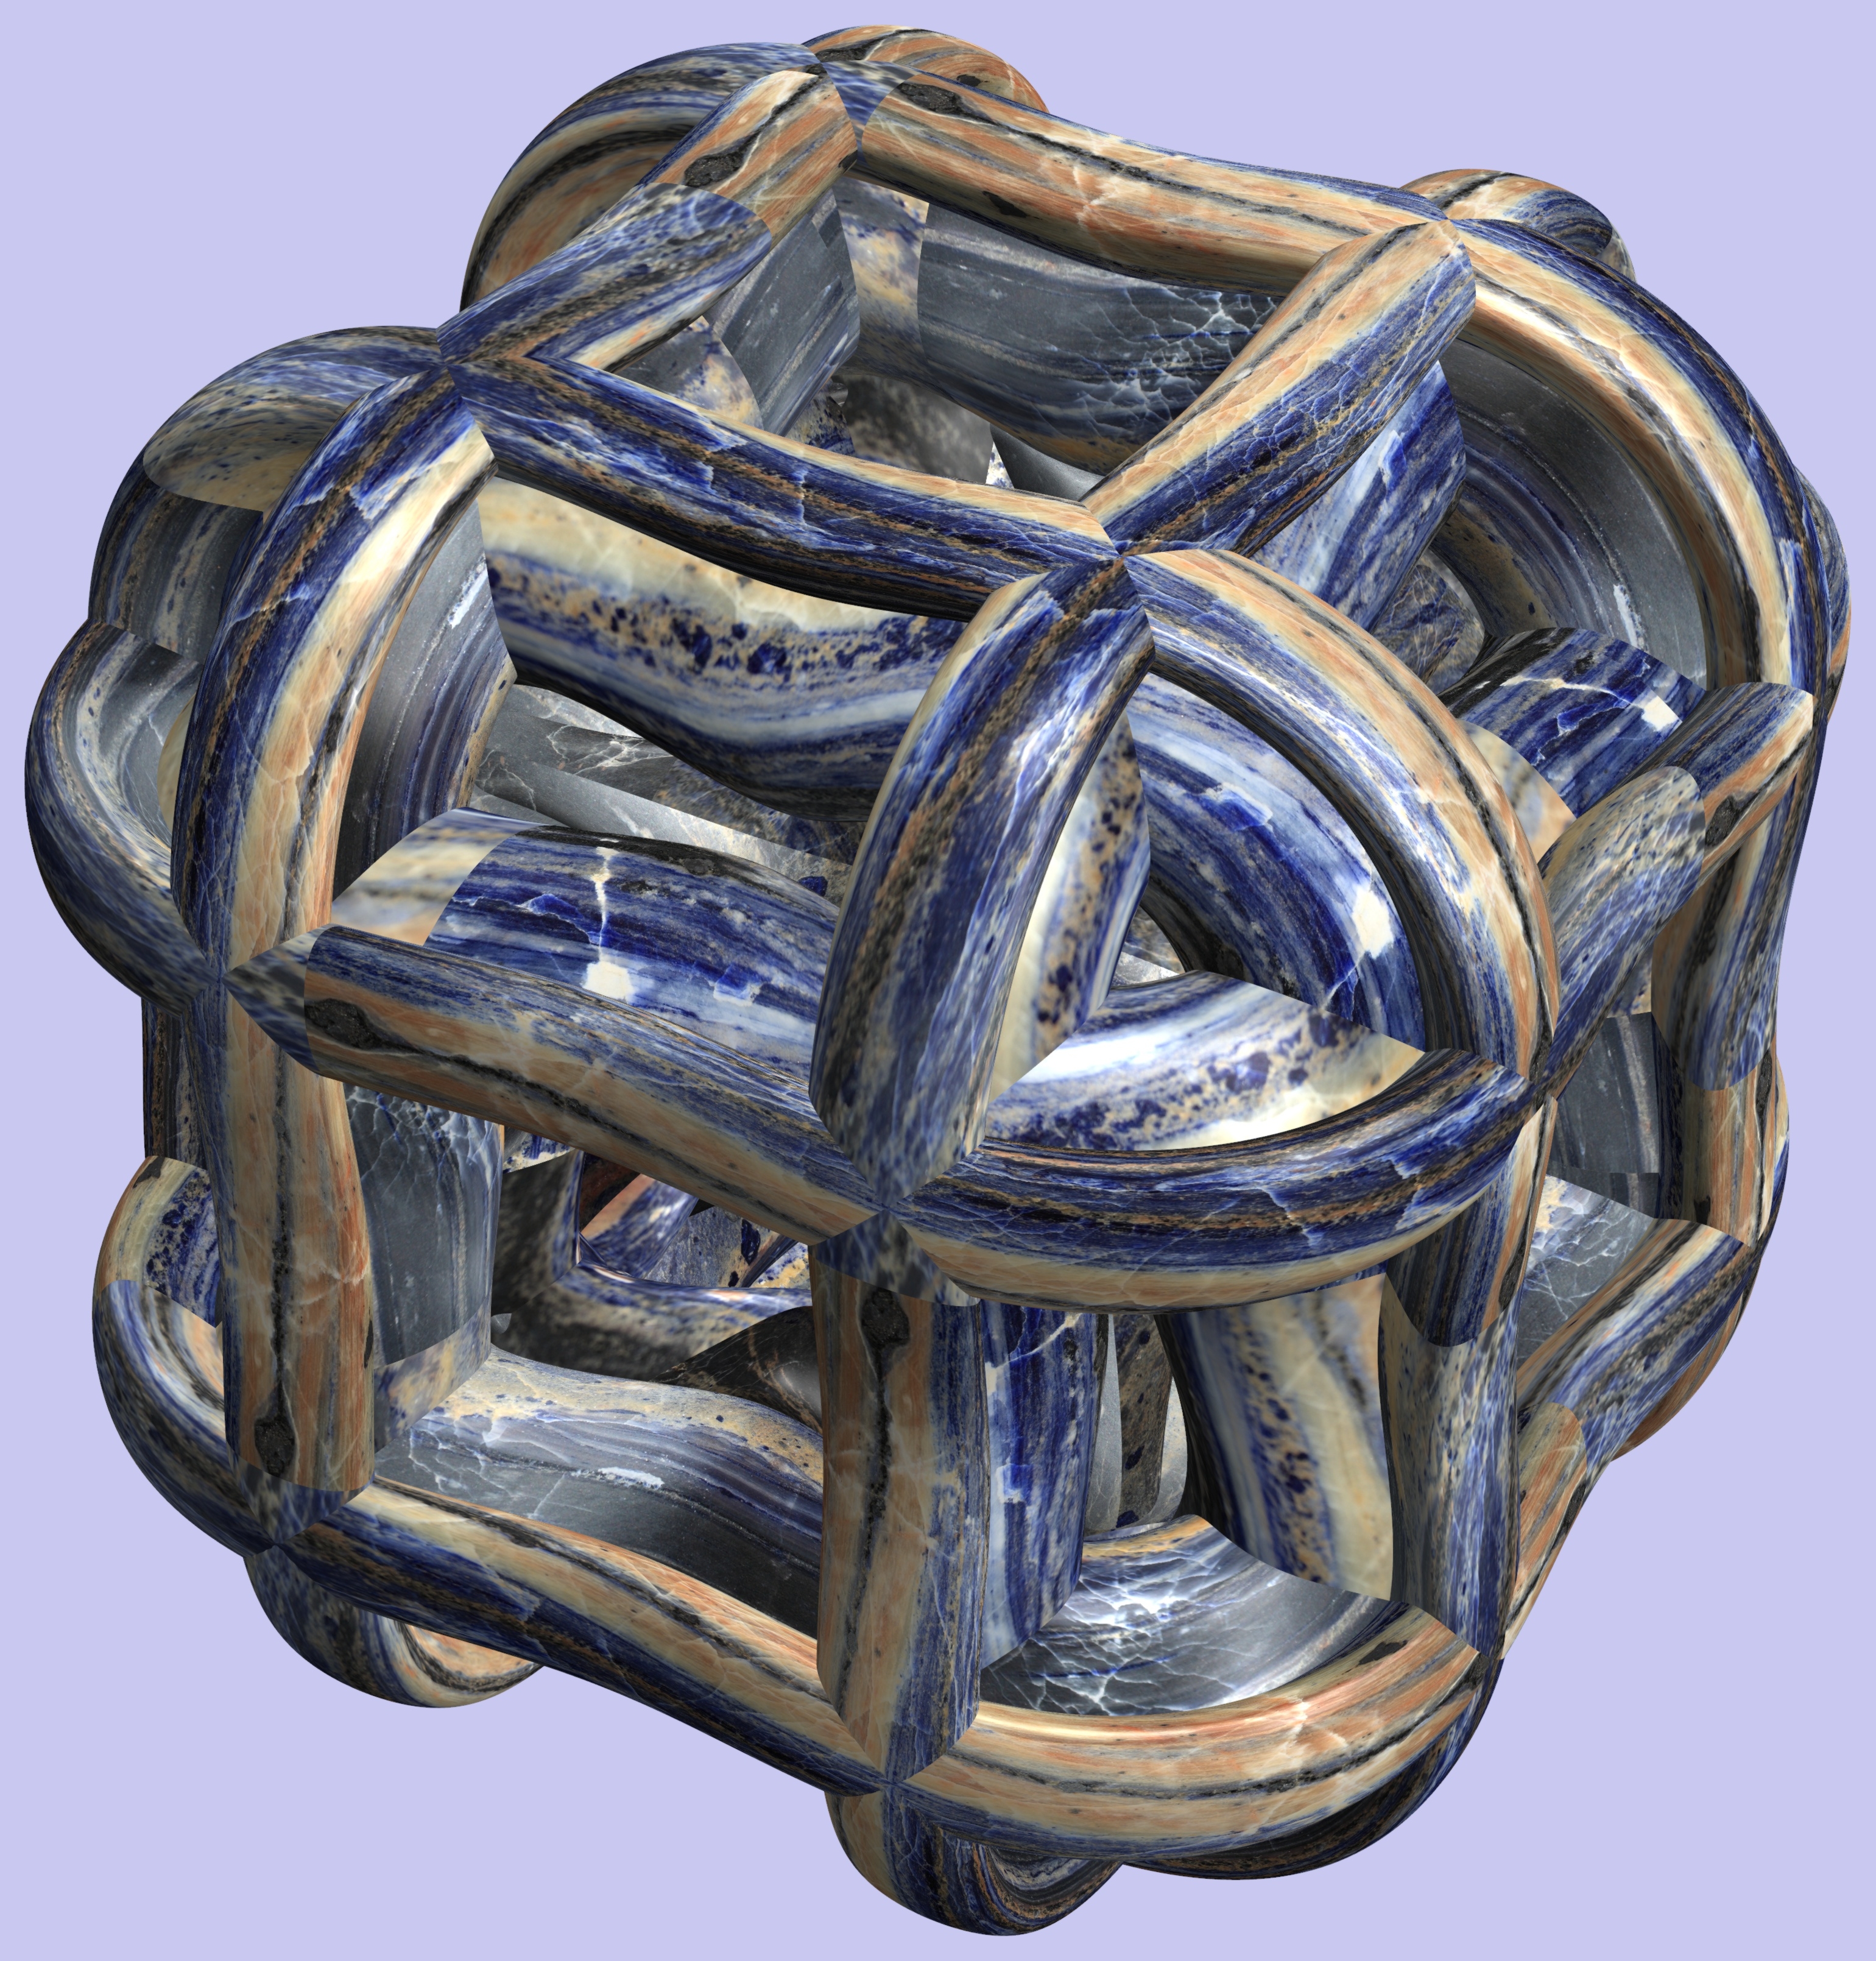
abstract, structure, texture, pattern, sculpture, design, symmetry, 3d, graphic, torus, mathematica, cg, parametricplot3d, code, program, algorithm, mapping, man made object